Fall of Chang'an

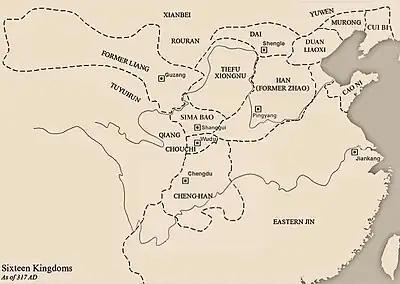
Map of China shortly after the fall of Chang'an in December 316.

The Fall of Chang'an, also known as the Battle of Chang'an, was fought between the states of Han-Zhao and Western Jin from August to 11 December 316 during the Sixteen Kingdoms period of China. The battle, as part of the Han general, Liu Yao's third and final invasion of Chang'an, concluded in Han victory with the surrender of Emperor Huai of Jin, signalling the end of the Western Jin and paving the way for the establishment of the Eastern Jin in the south at Jiankang.